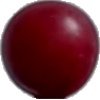
Label: Cherry Wax Red 1